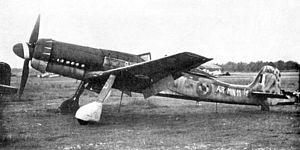
Focke-Wulf Flugzeugbau AG est une société de construction aéronautique allemande, elle reste connue en particulier pour sa production d'avions de guerre, qui équipèrent la Luftwaffe, pendant la Seconde Guerre mondiale.